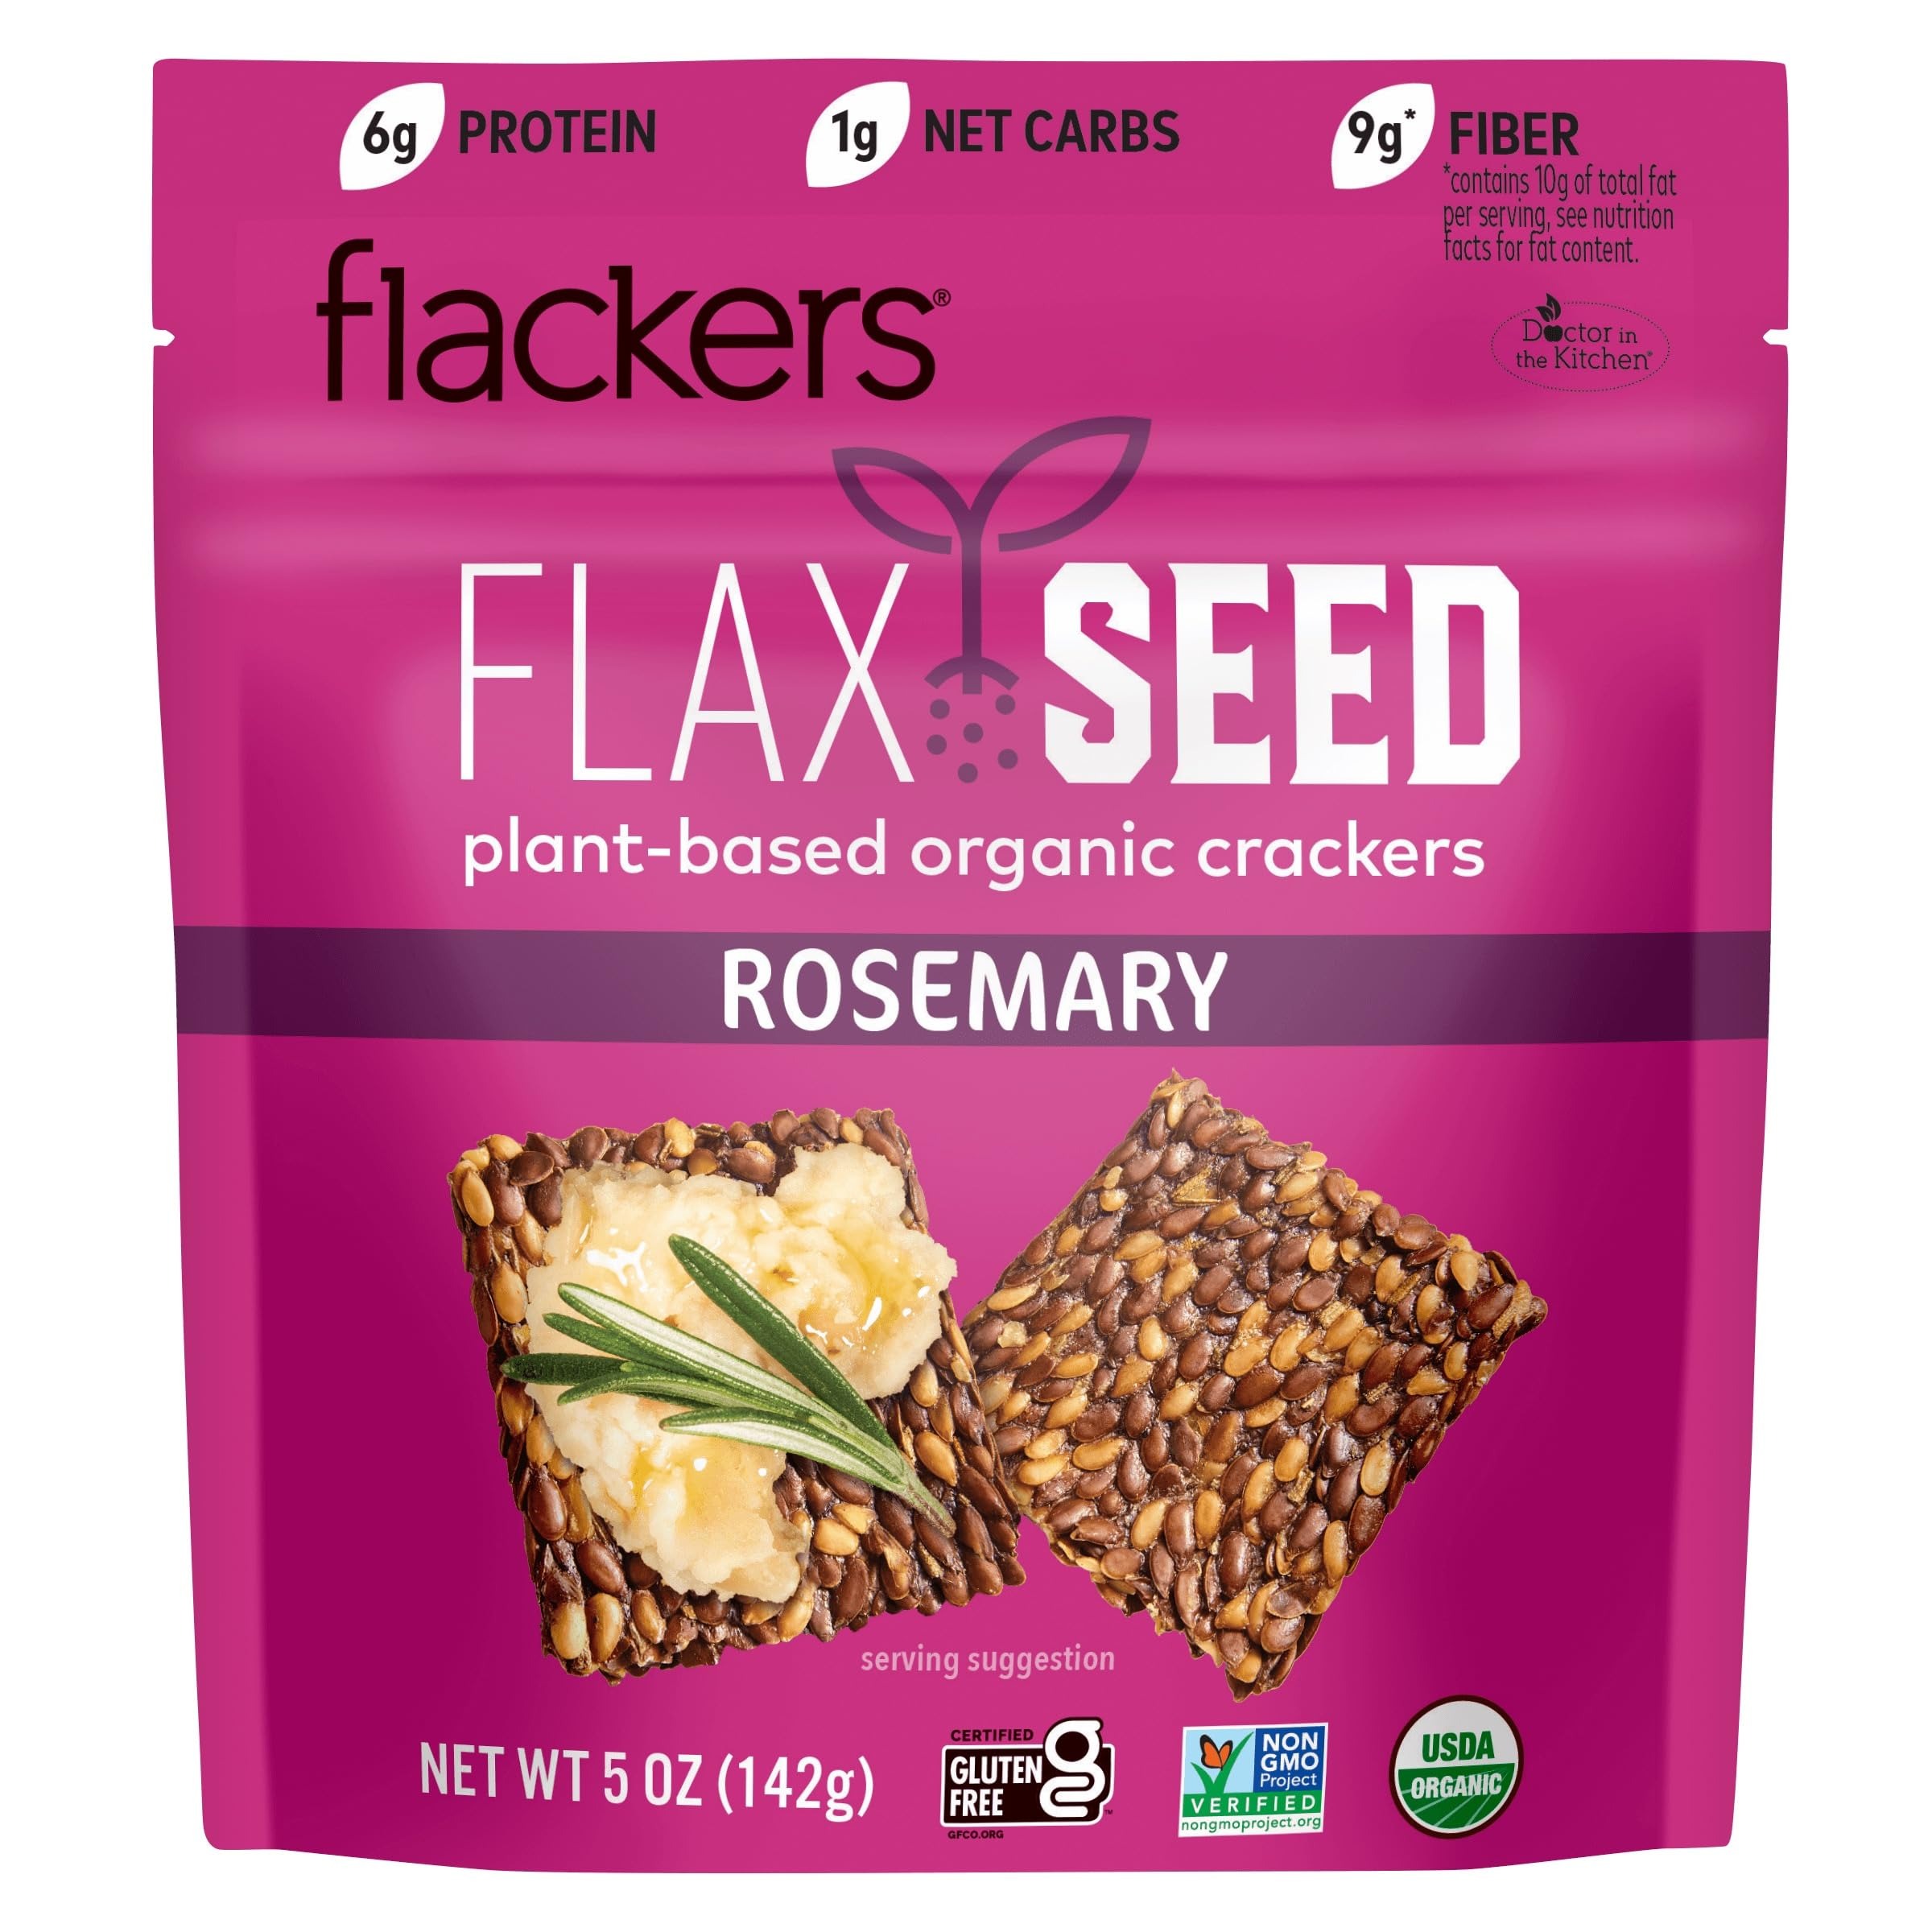
Item Name: Dr. In The Kitchen Flackers Organic Flax Seed Crackers - Rosemary - Case of 12 - 5 oz.
Value: 60.0
Unit: Ounce

Price: 8.08